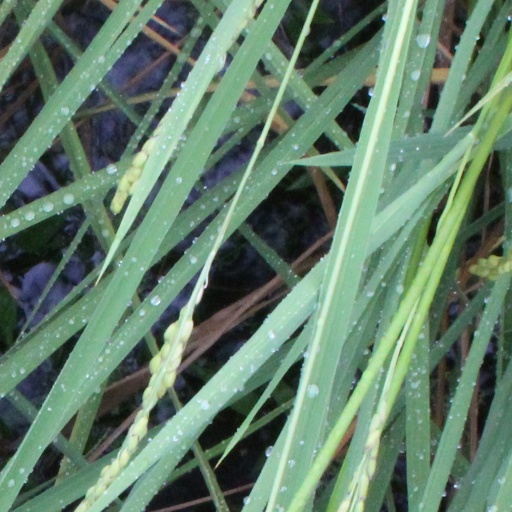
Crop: rice